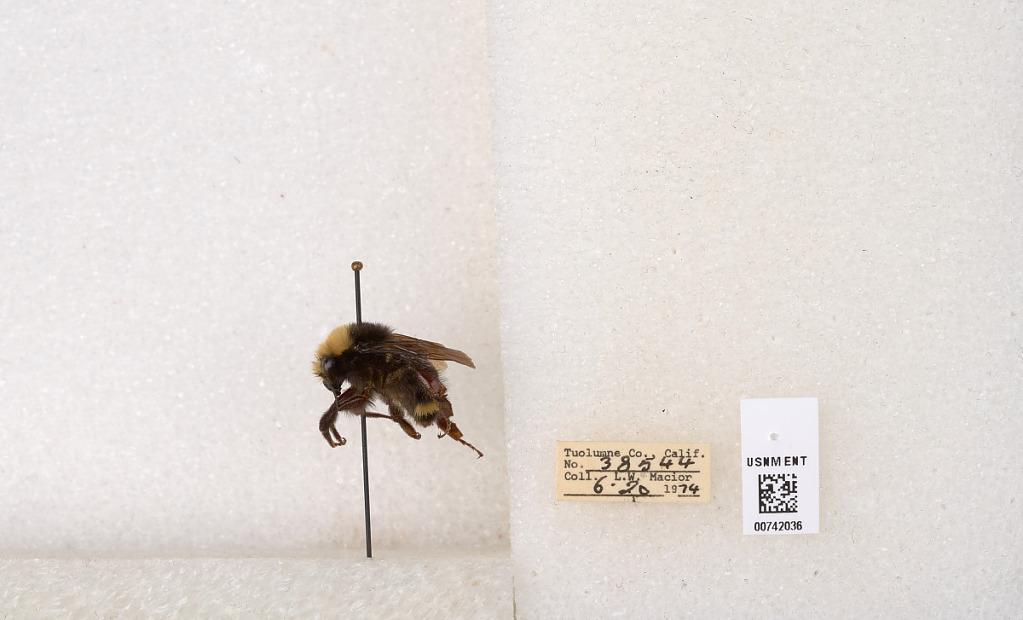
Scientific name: Bombus (Pyrobombus) vosnesenskii Radoszkowski
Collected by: L. Macior
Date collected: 1974-6-20
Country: United States
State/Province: California
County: Tuolumne
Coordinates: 37.9712, -120.228